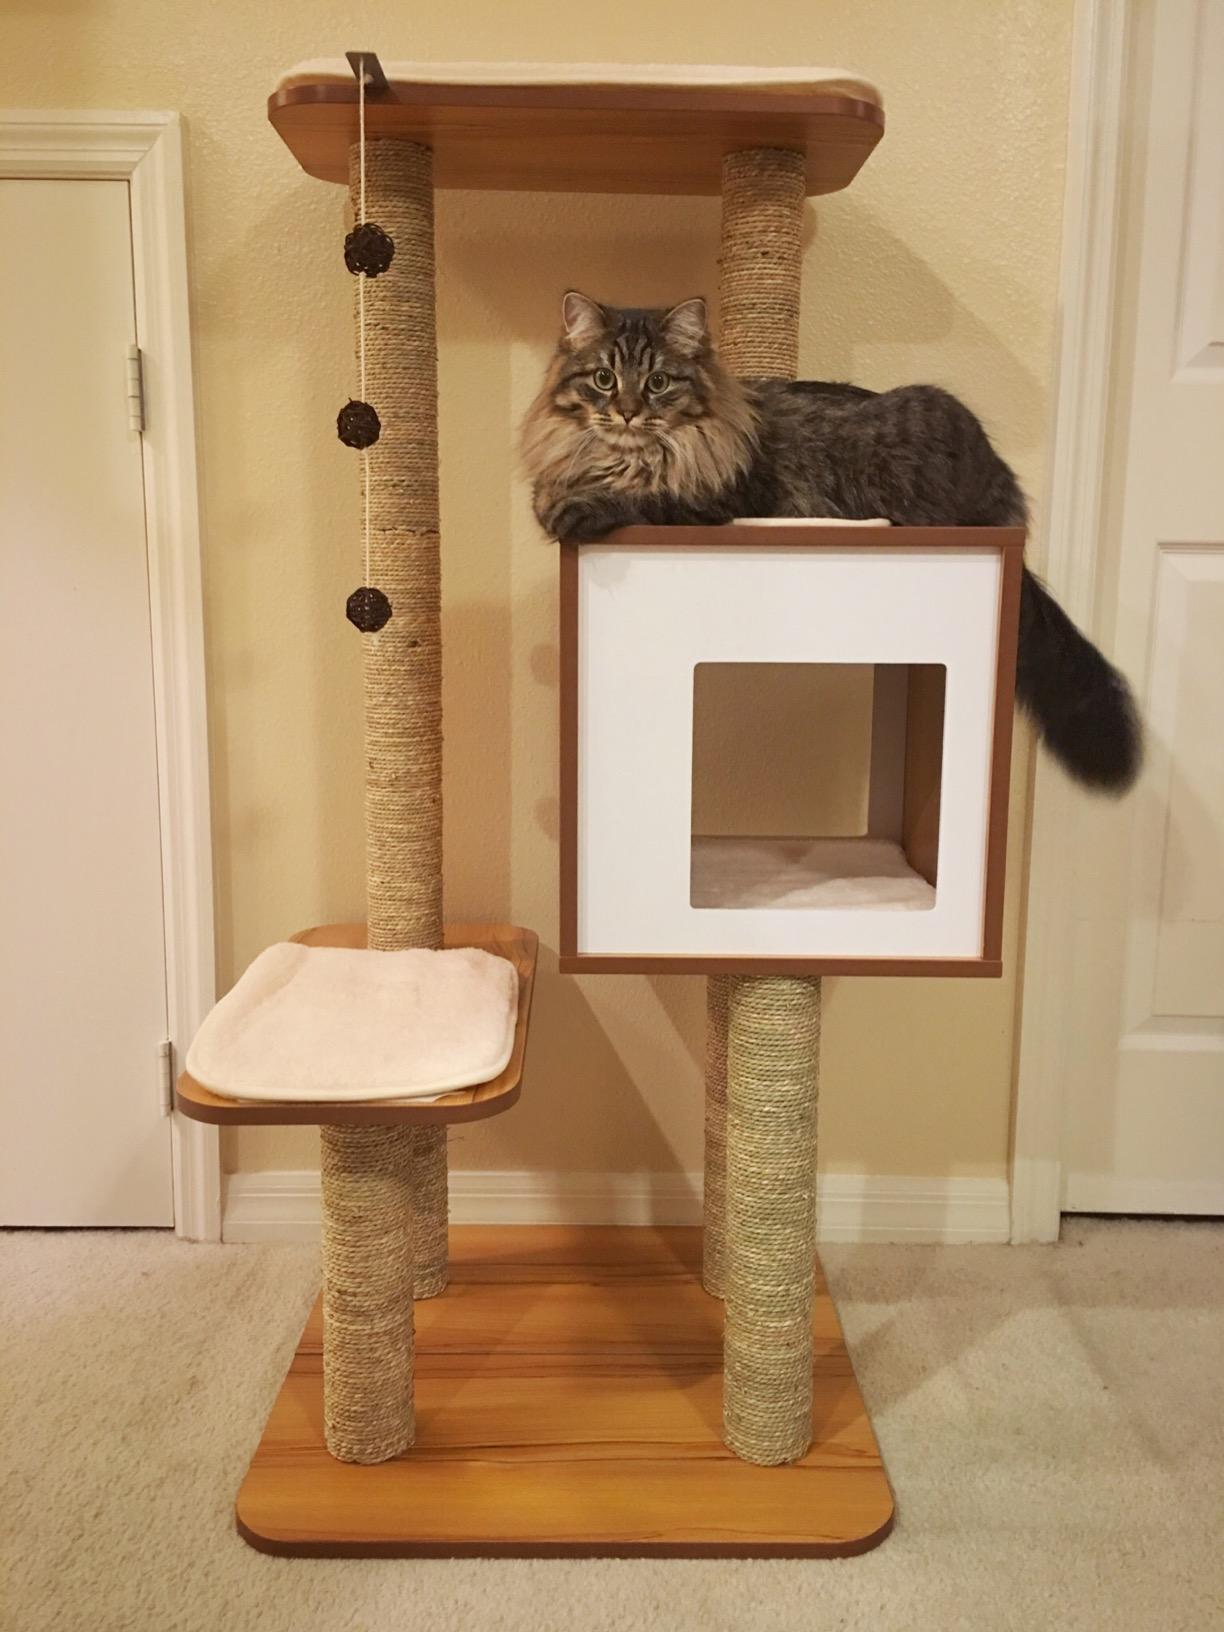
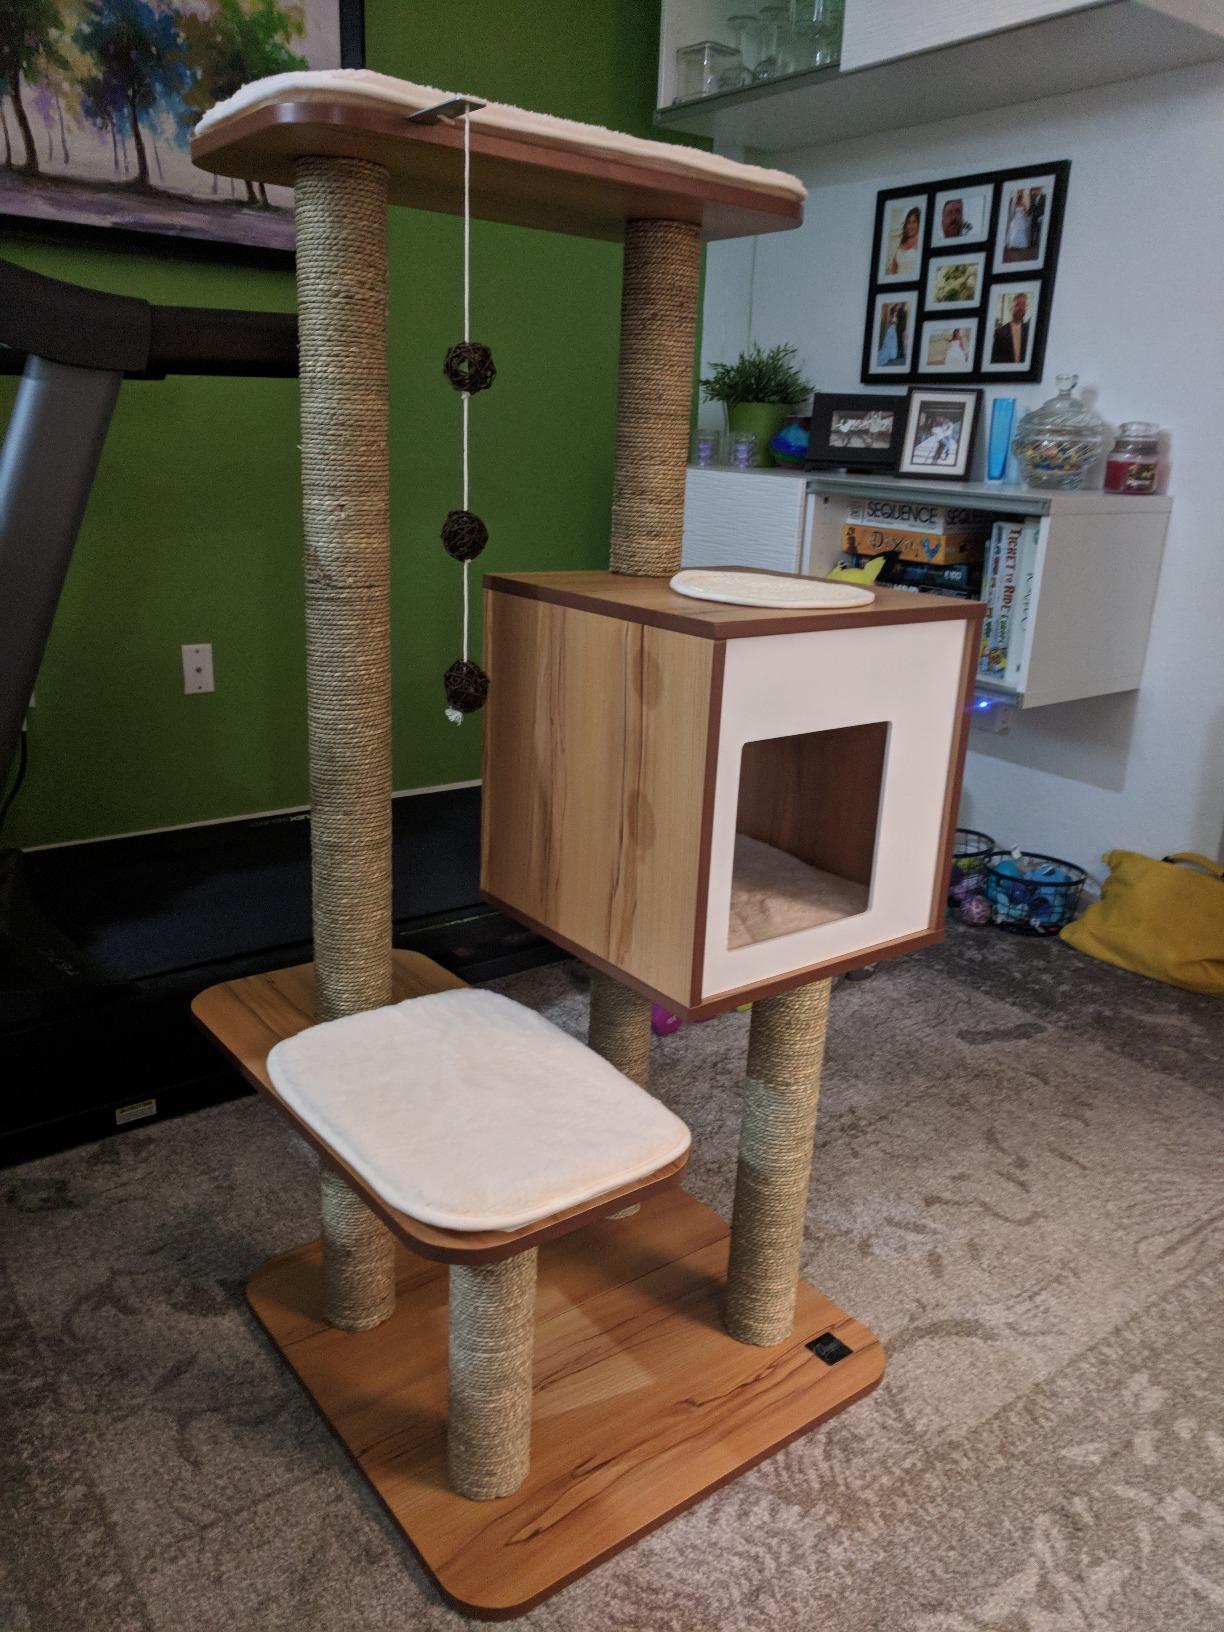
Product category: items_cat tree
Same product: yes